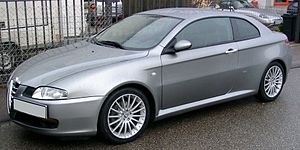
Alfa Romeo GT
Alfa Romeo GT var en sportscoupé fra det italienske bilmærke Alfa Romeo bygget mellem starten af 2004 og foråret 2010.